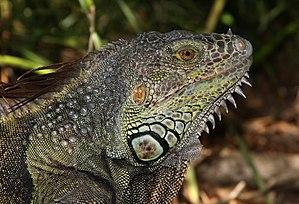
Iguane mâle adulte (Iguana iguana) aux Jardins Morikami, Delray Beach, Floride